Martin Johnson (rugby union)

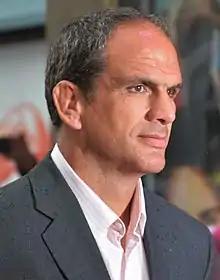
Johnson in 2015

Martin Osborne Johnson CBE (born 9 March 1970) is an English retired rugby union player who represented and captained England and Leicester in a career spanning 16 seasons. He captained England to victory in the 2003 Rugby World Cup, and is regarded as one of the greatest locks ever to have played, and one of England's greatest ever players.